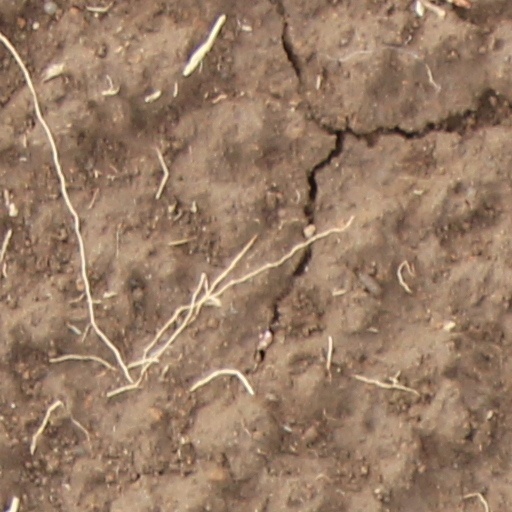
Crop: wheat